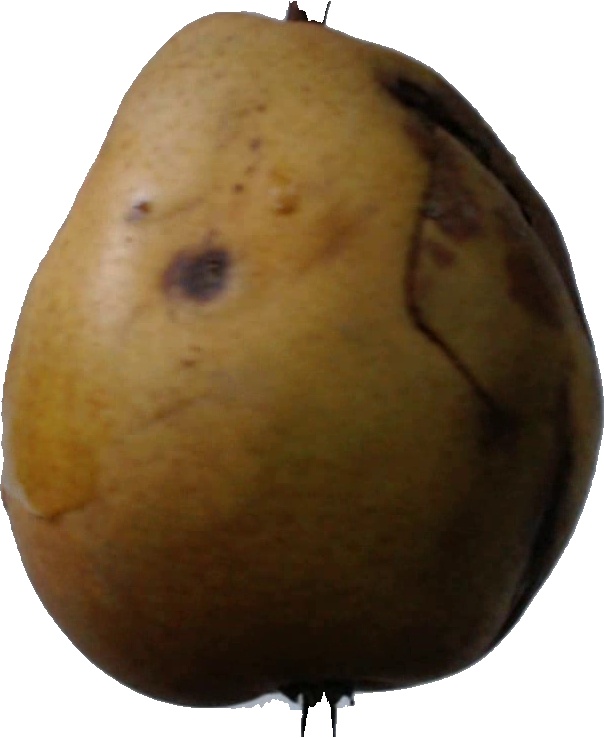
Label: pear_3